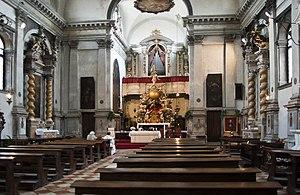
L'église San Marziale ou Marciliano est une église catholique de Venise, en Italie, située dans le sestiere de Cannaregio, le long du rio de la Misericordia.